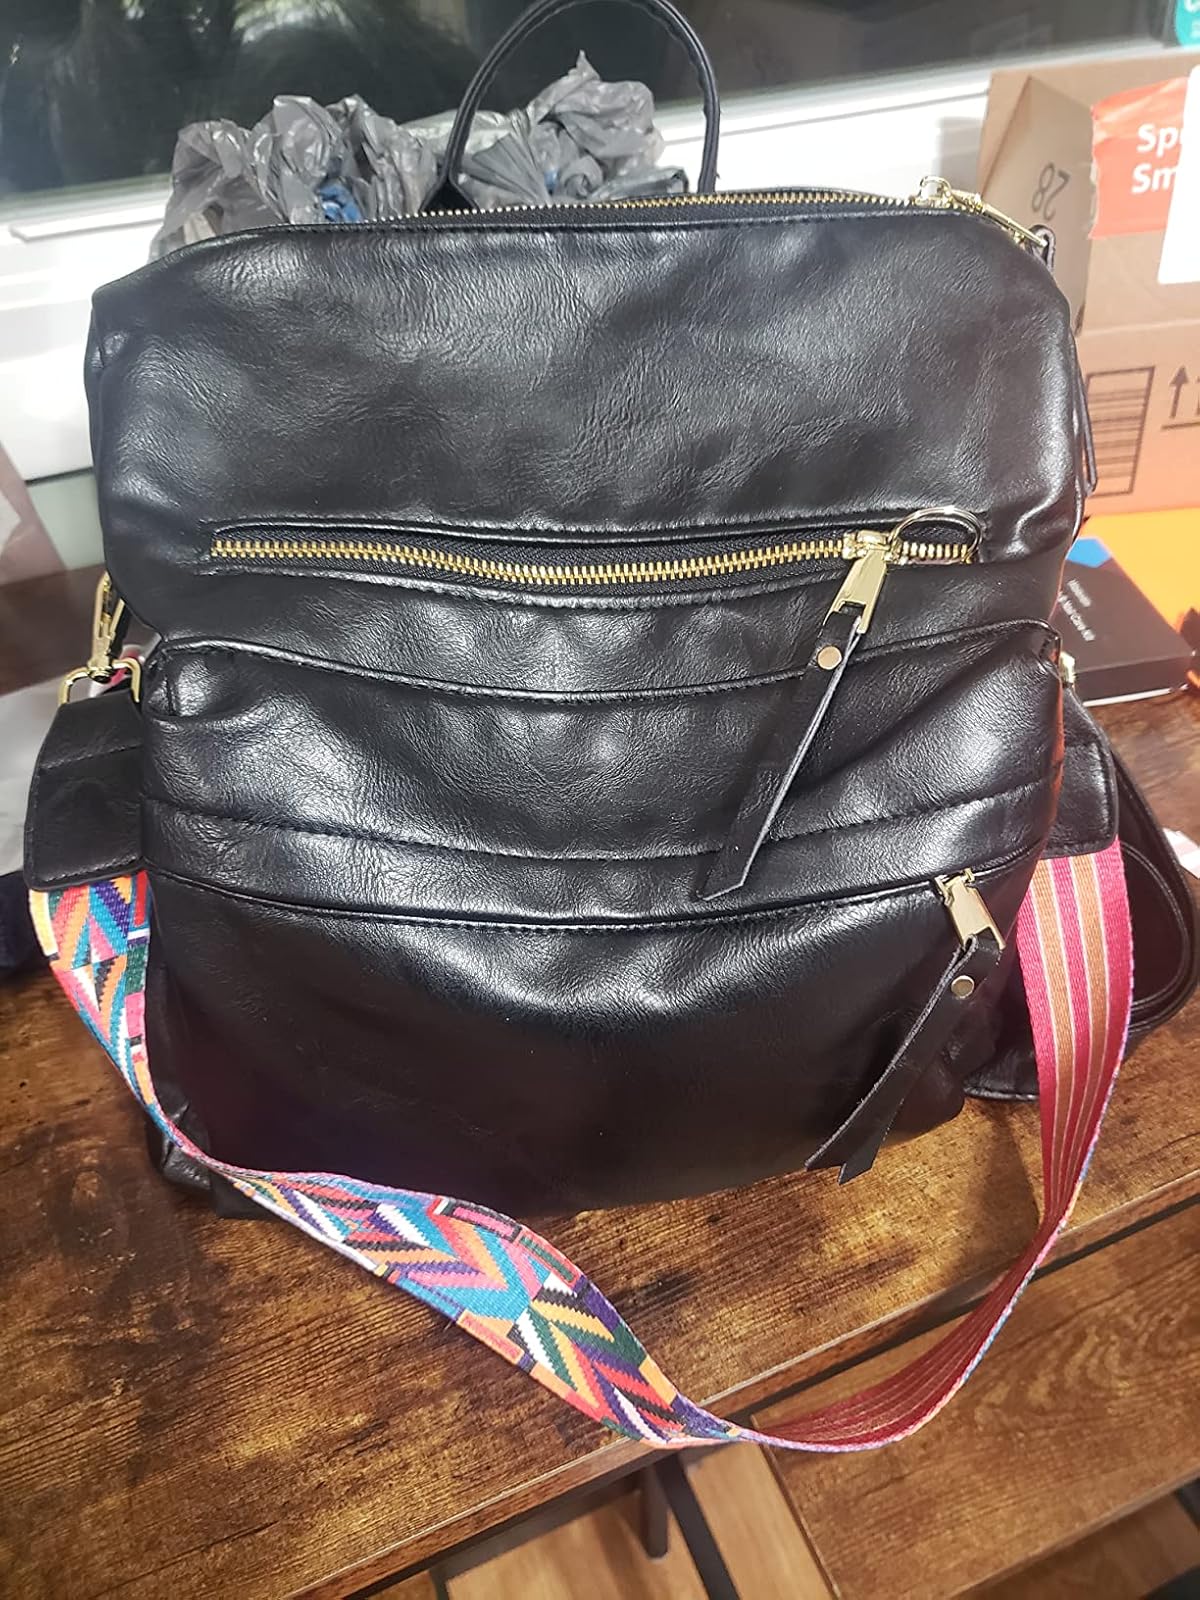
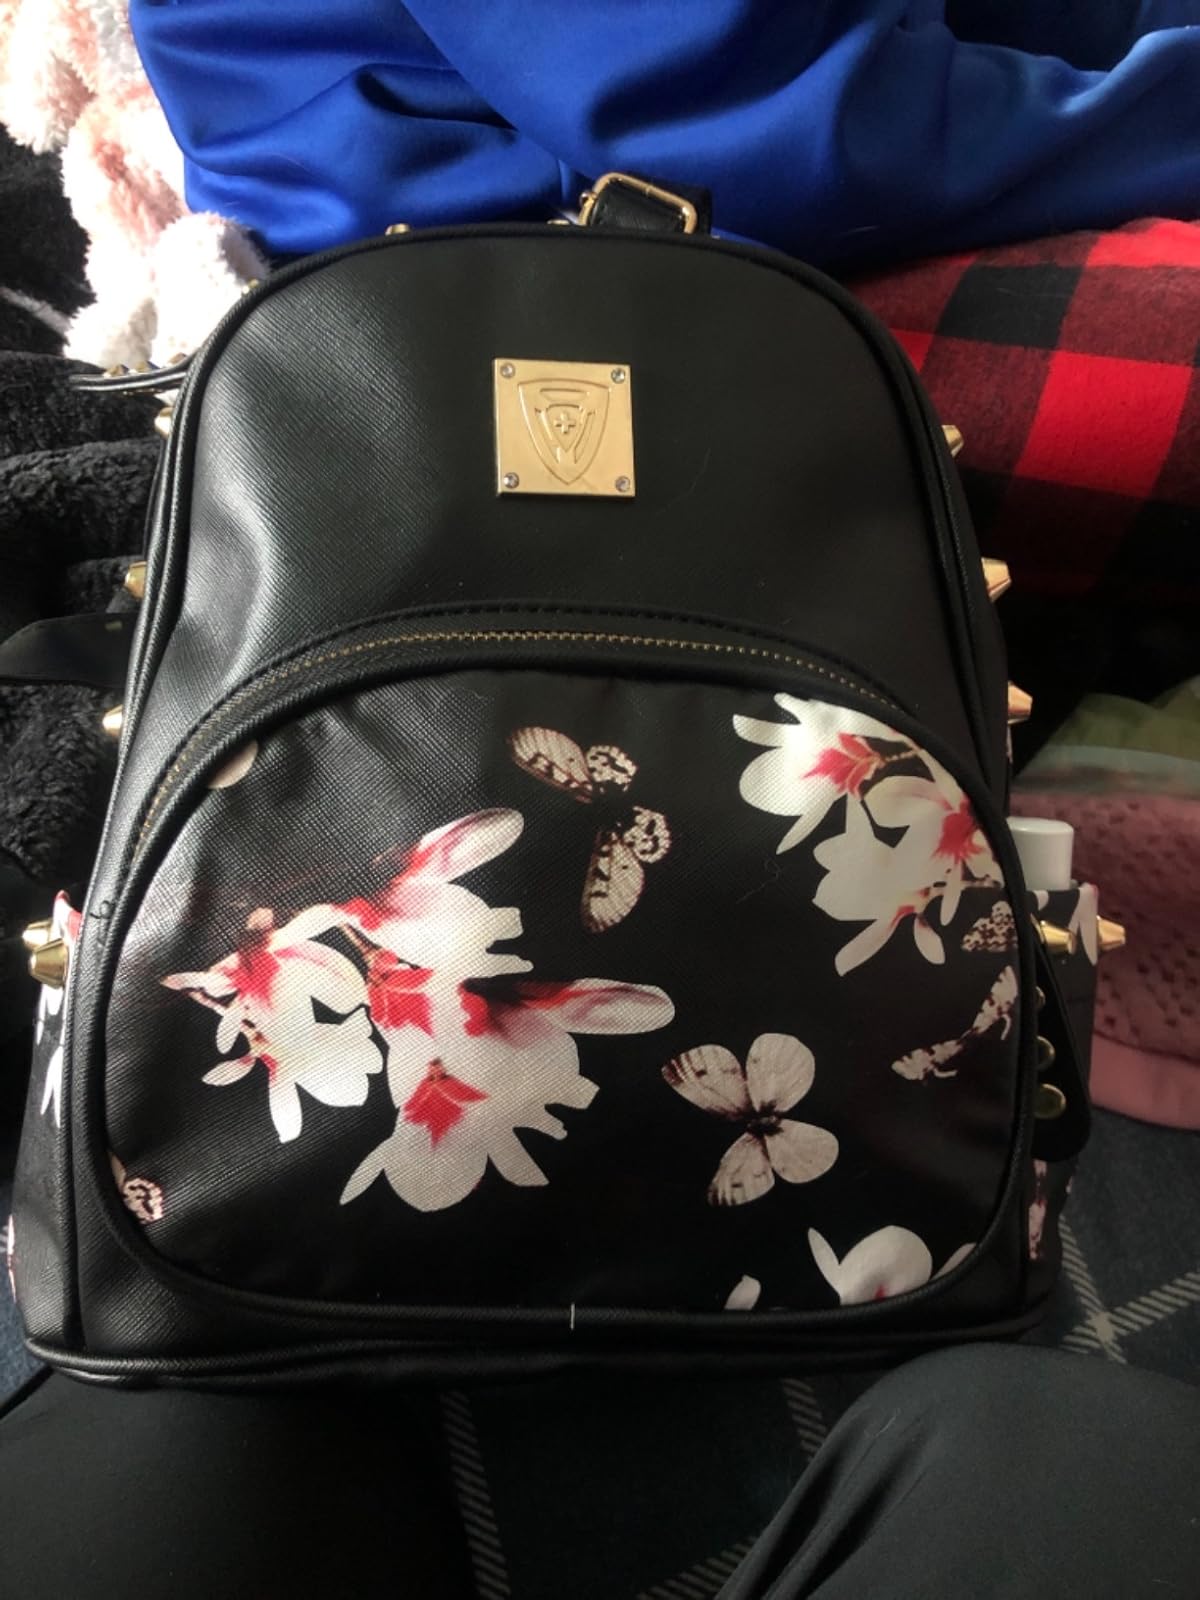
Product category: accessories_handbag
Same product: no